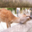
Label: deer